Texas Memory Systems

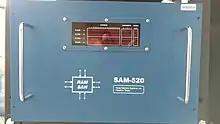
RamSan-520 first RamSan branded solid state disk from Texas Memory Systems

In 2000, TMS started working on a new line of SSD products, the SAM-500/520, that would feature standard interfaces and protocols such as Fibre Channel. The SAM-520 was the first SSD product from TMS to use the RamSan brand. It featured 64 Gigabytes (GB) of DRAM for user data storage and up to 15 1 Gb/s Fibre Channel interfaces.